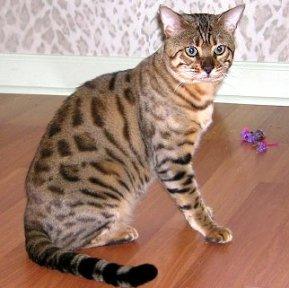
Breed: Bengal